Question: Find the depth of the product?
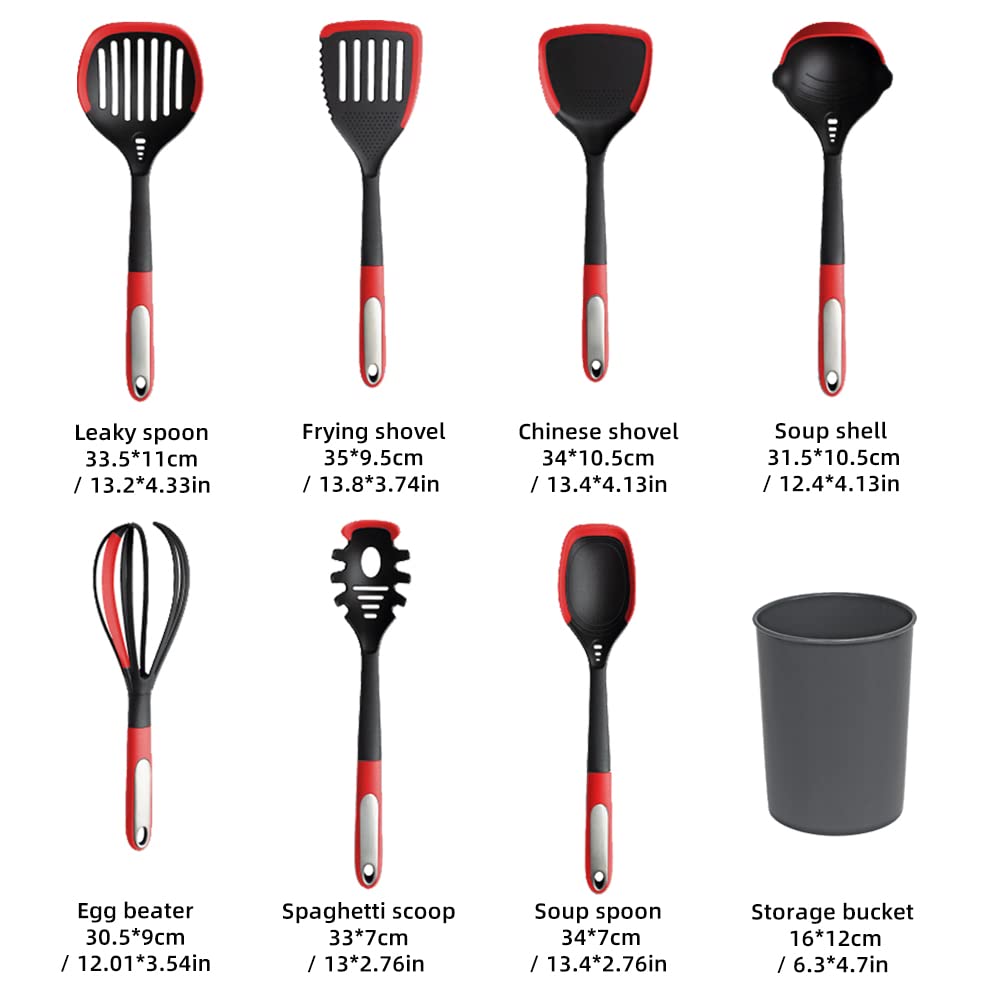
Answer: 4.7 inch